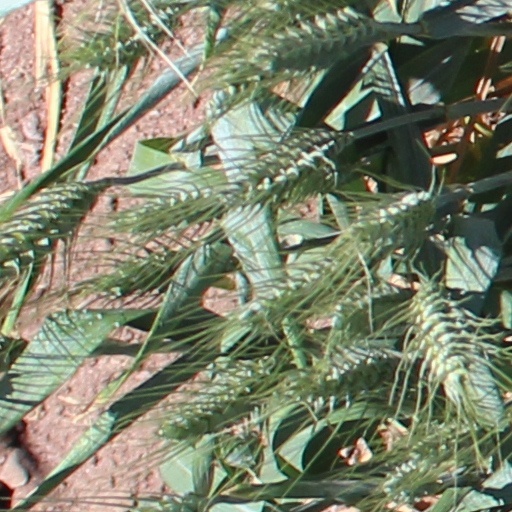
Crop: wheat